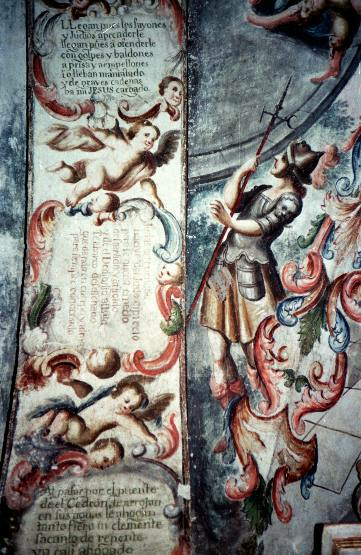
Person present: No